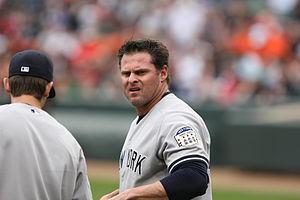
Jason Gilbert Giambi est un joueur de premier but et frappeur désigné de la Ligue majeure de baseball qui évolue de 1995 à 2014.